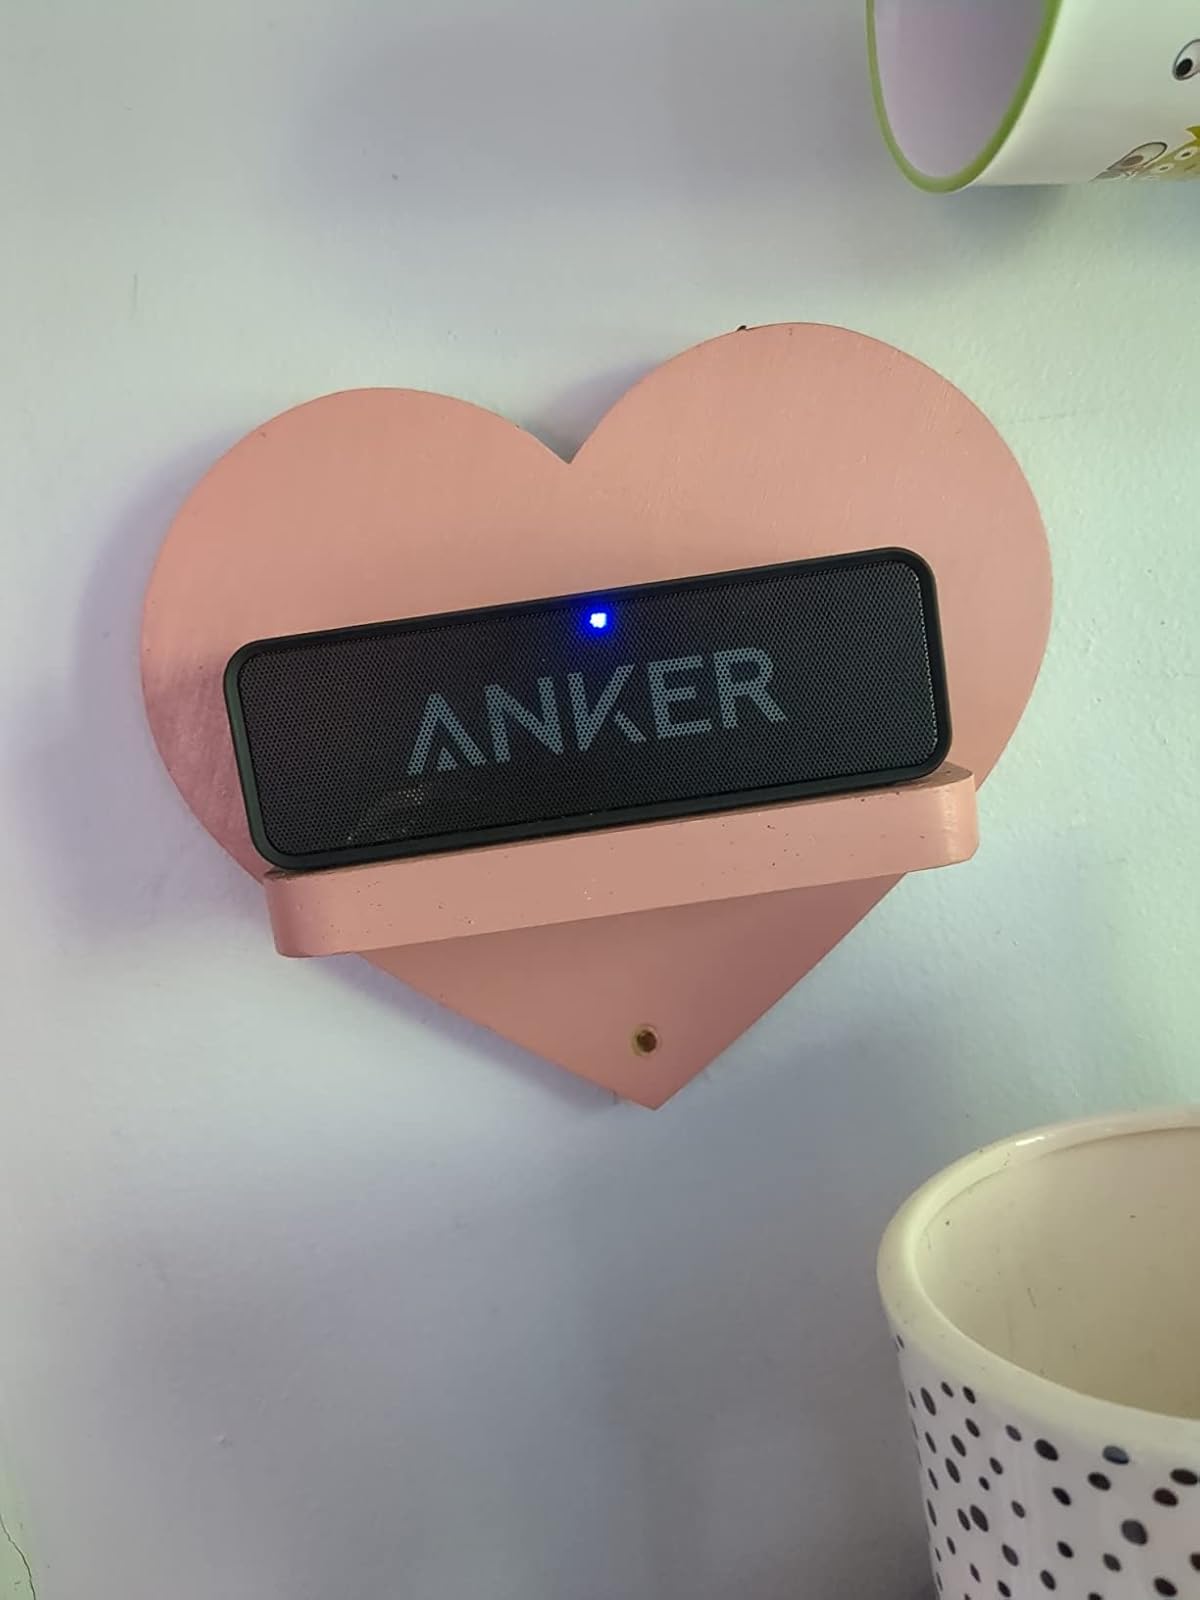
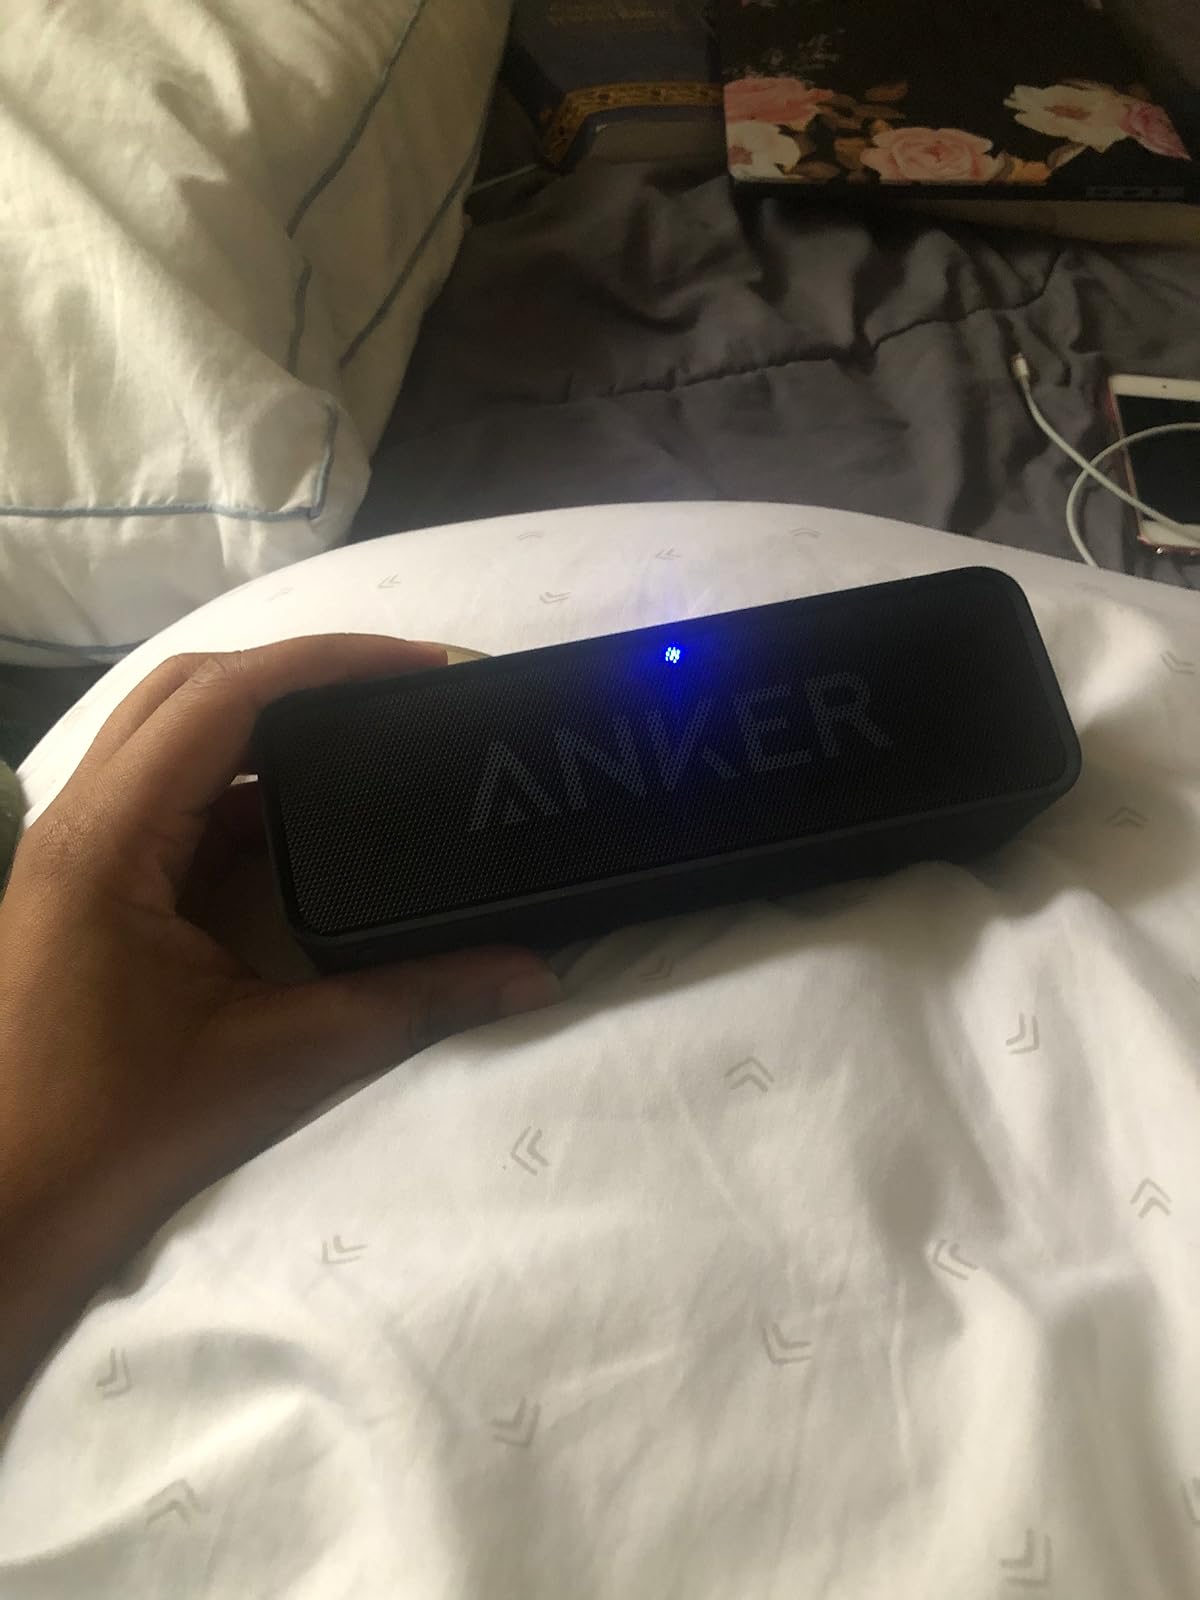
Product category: speaker
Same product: yes